Alchemy in art and entertainment

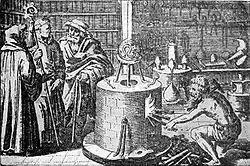
Alchemical engraving published by Lucas Jennis in Michael Maier's "Tripus Aureus" (1618)

Within the first group are the illuminations and emblems within the alchemical texts. Illustrations appeared in early works such as the "Chrysopoeia of Cleopatra" but were largely absent in medieval works until the mid-thirteenth century. In the early fifteenth century, significant pictorial elements appeared in alchemical works such as the Ripley Scroll and the "Mutus Liber".